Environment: real
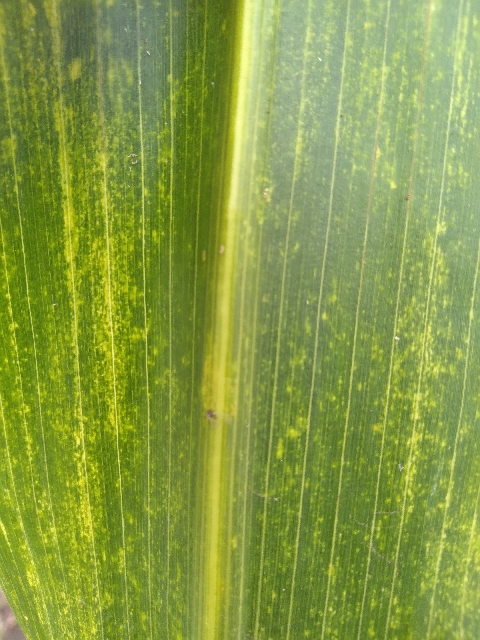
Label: lethal_necrosis